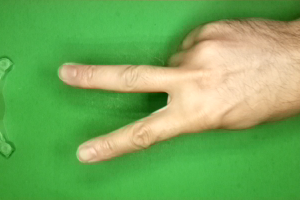
Label: scissors